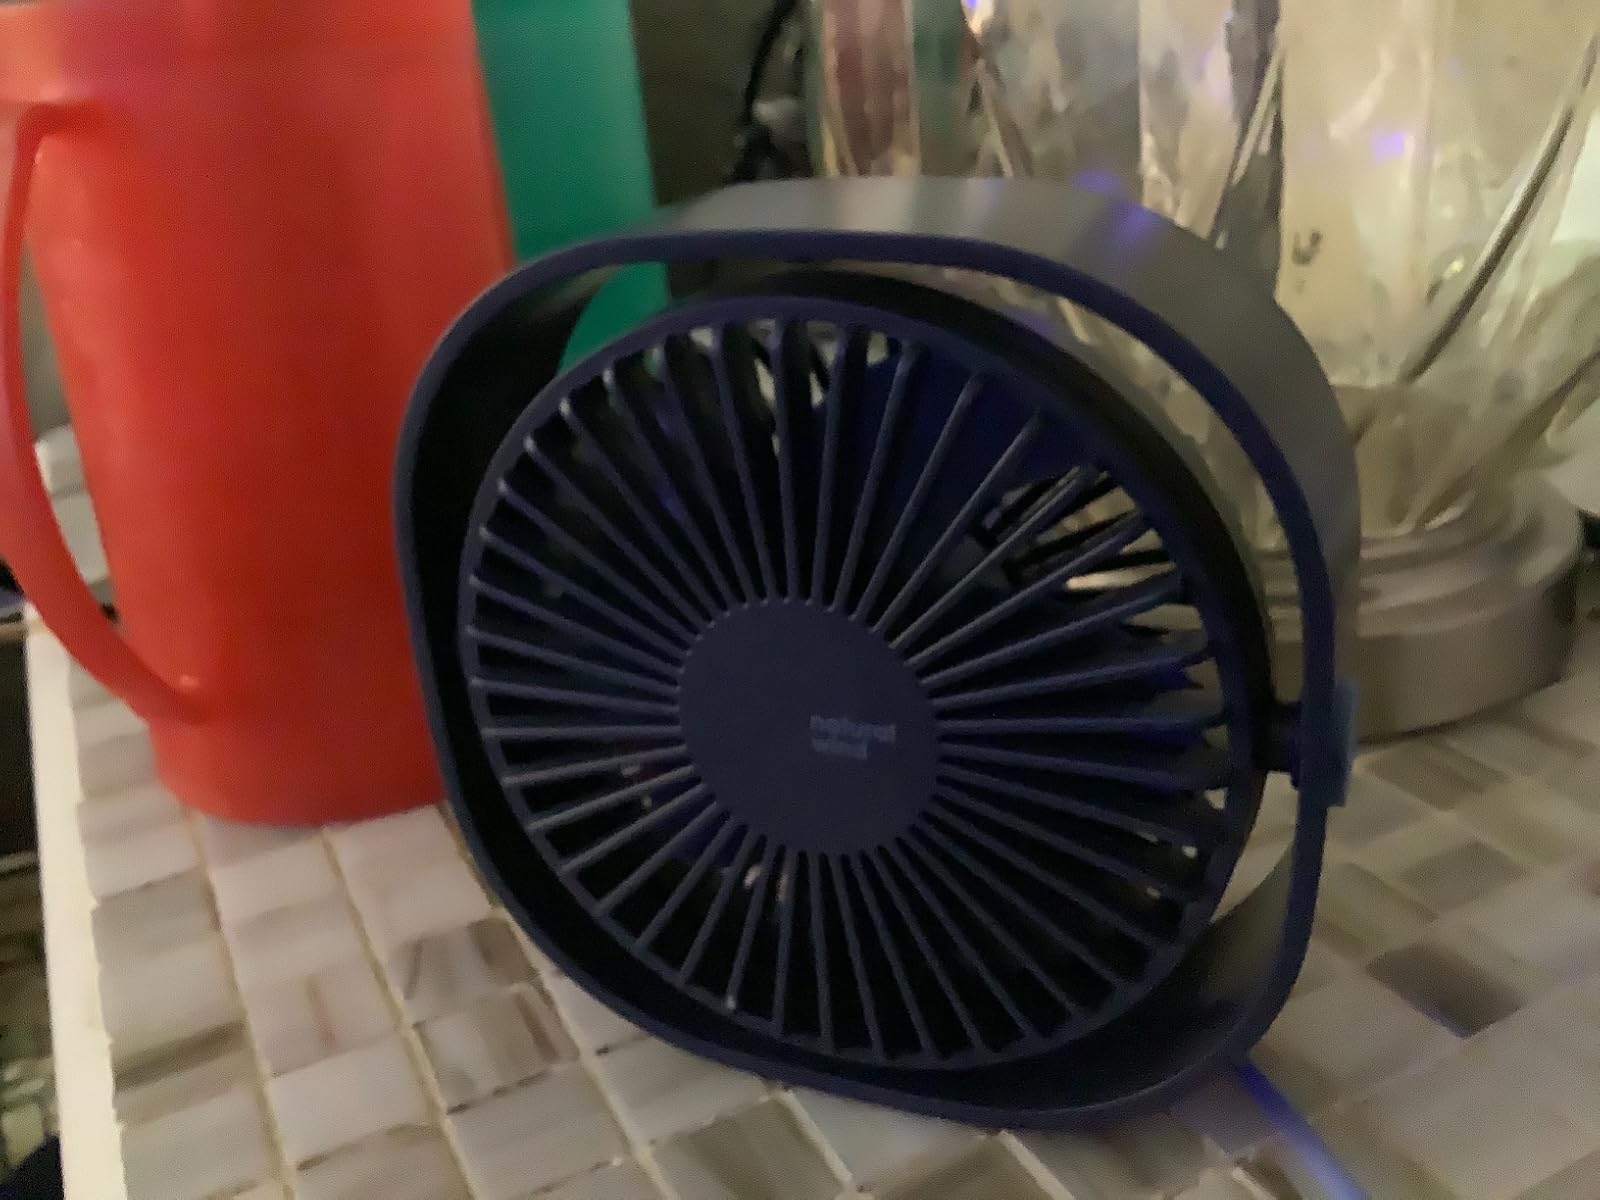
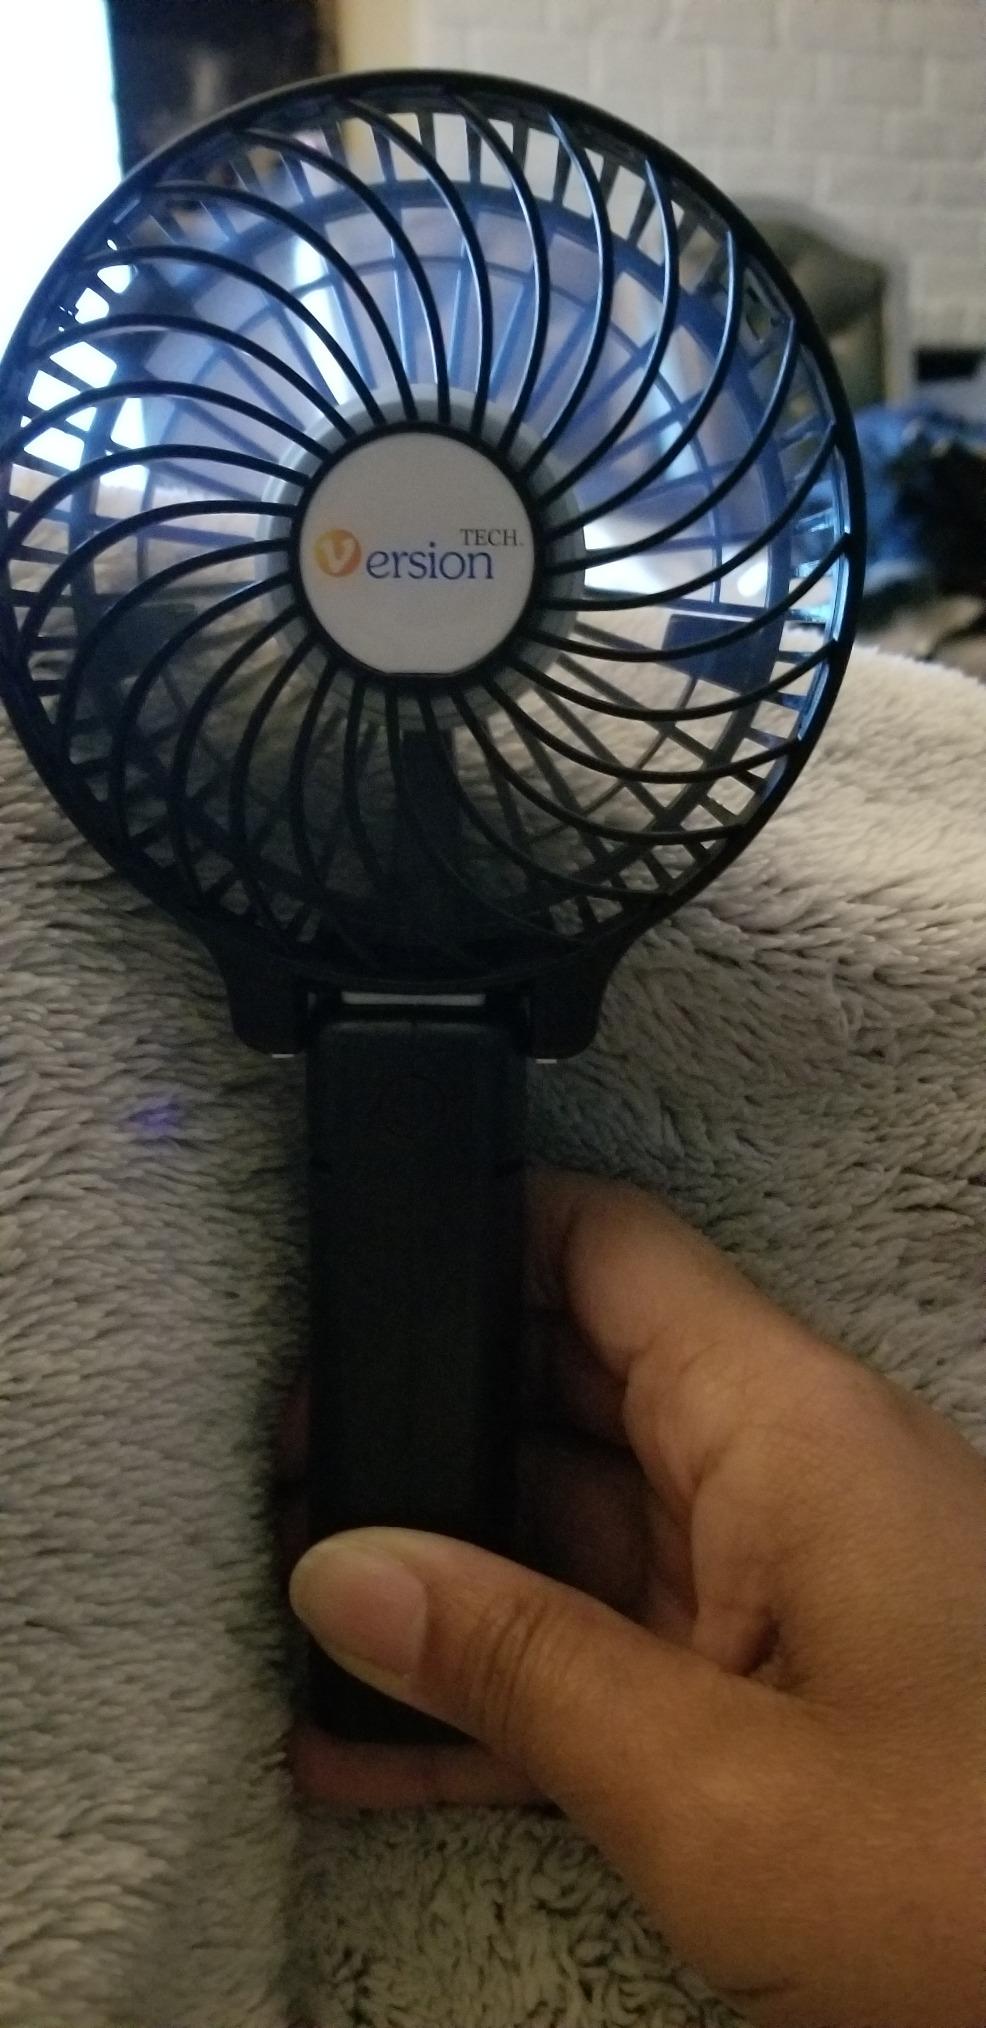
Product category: fan
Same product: no